Depth charge

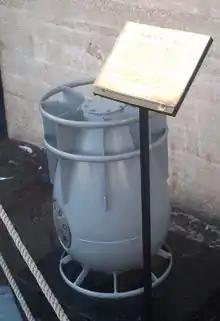
US World War II Mark IX depth charge. Streamlined and equipped with fins to impart rotation, allowing it to fall in a straight trajectory with less chance of drifting off target. This depth charge contained of Torpex.

A depth charge is an anti-submarine warfare (ASW) weapon designed to destroy submarines by detonating in the water near the target and subjecting it to a destructive hydraulic shock. Most depth charges use high explosives with a fuze set to detonate the charge, typically at a specific depth from the surface. Depth charges can be dropped by ships (typically fast, agile surface combatants such as destroyers or frigates), patrol aircraft and helicopters.